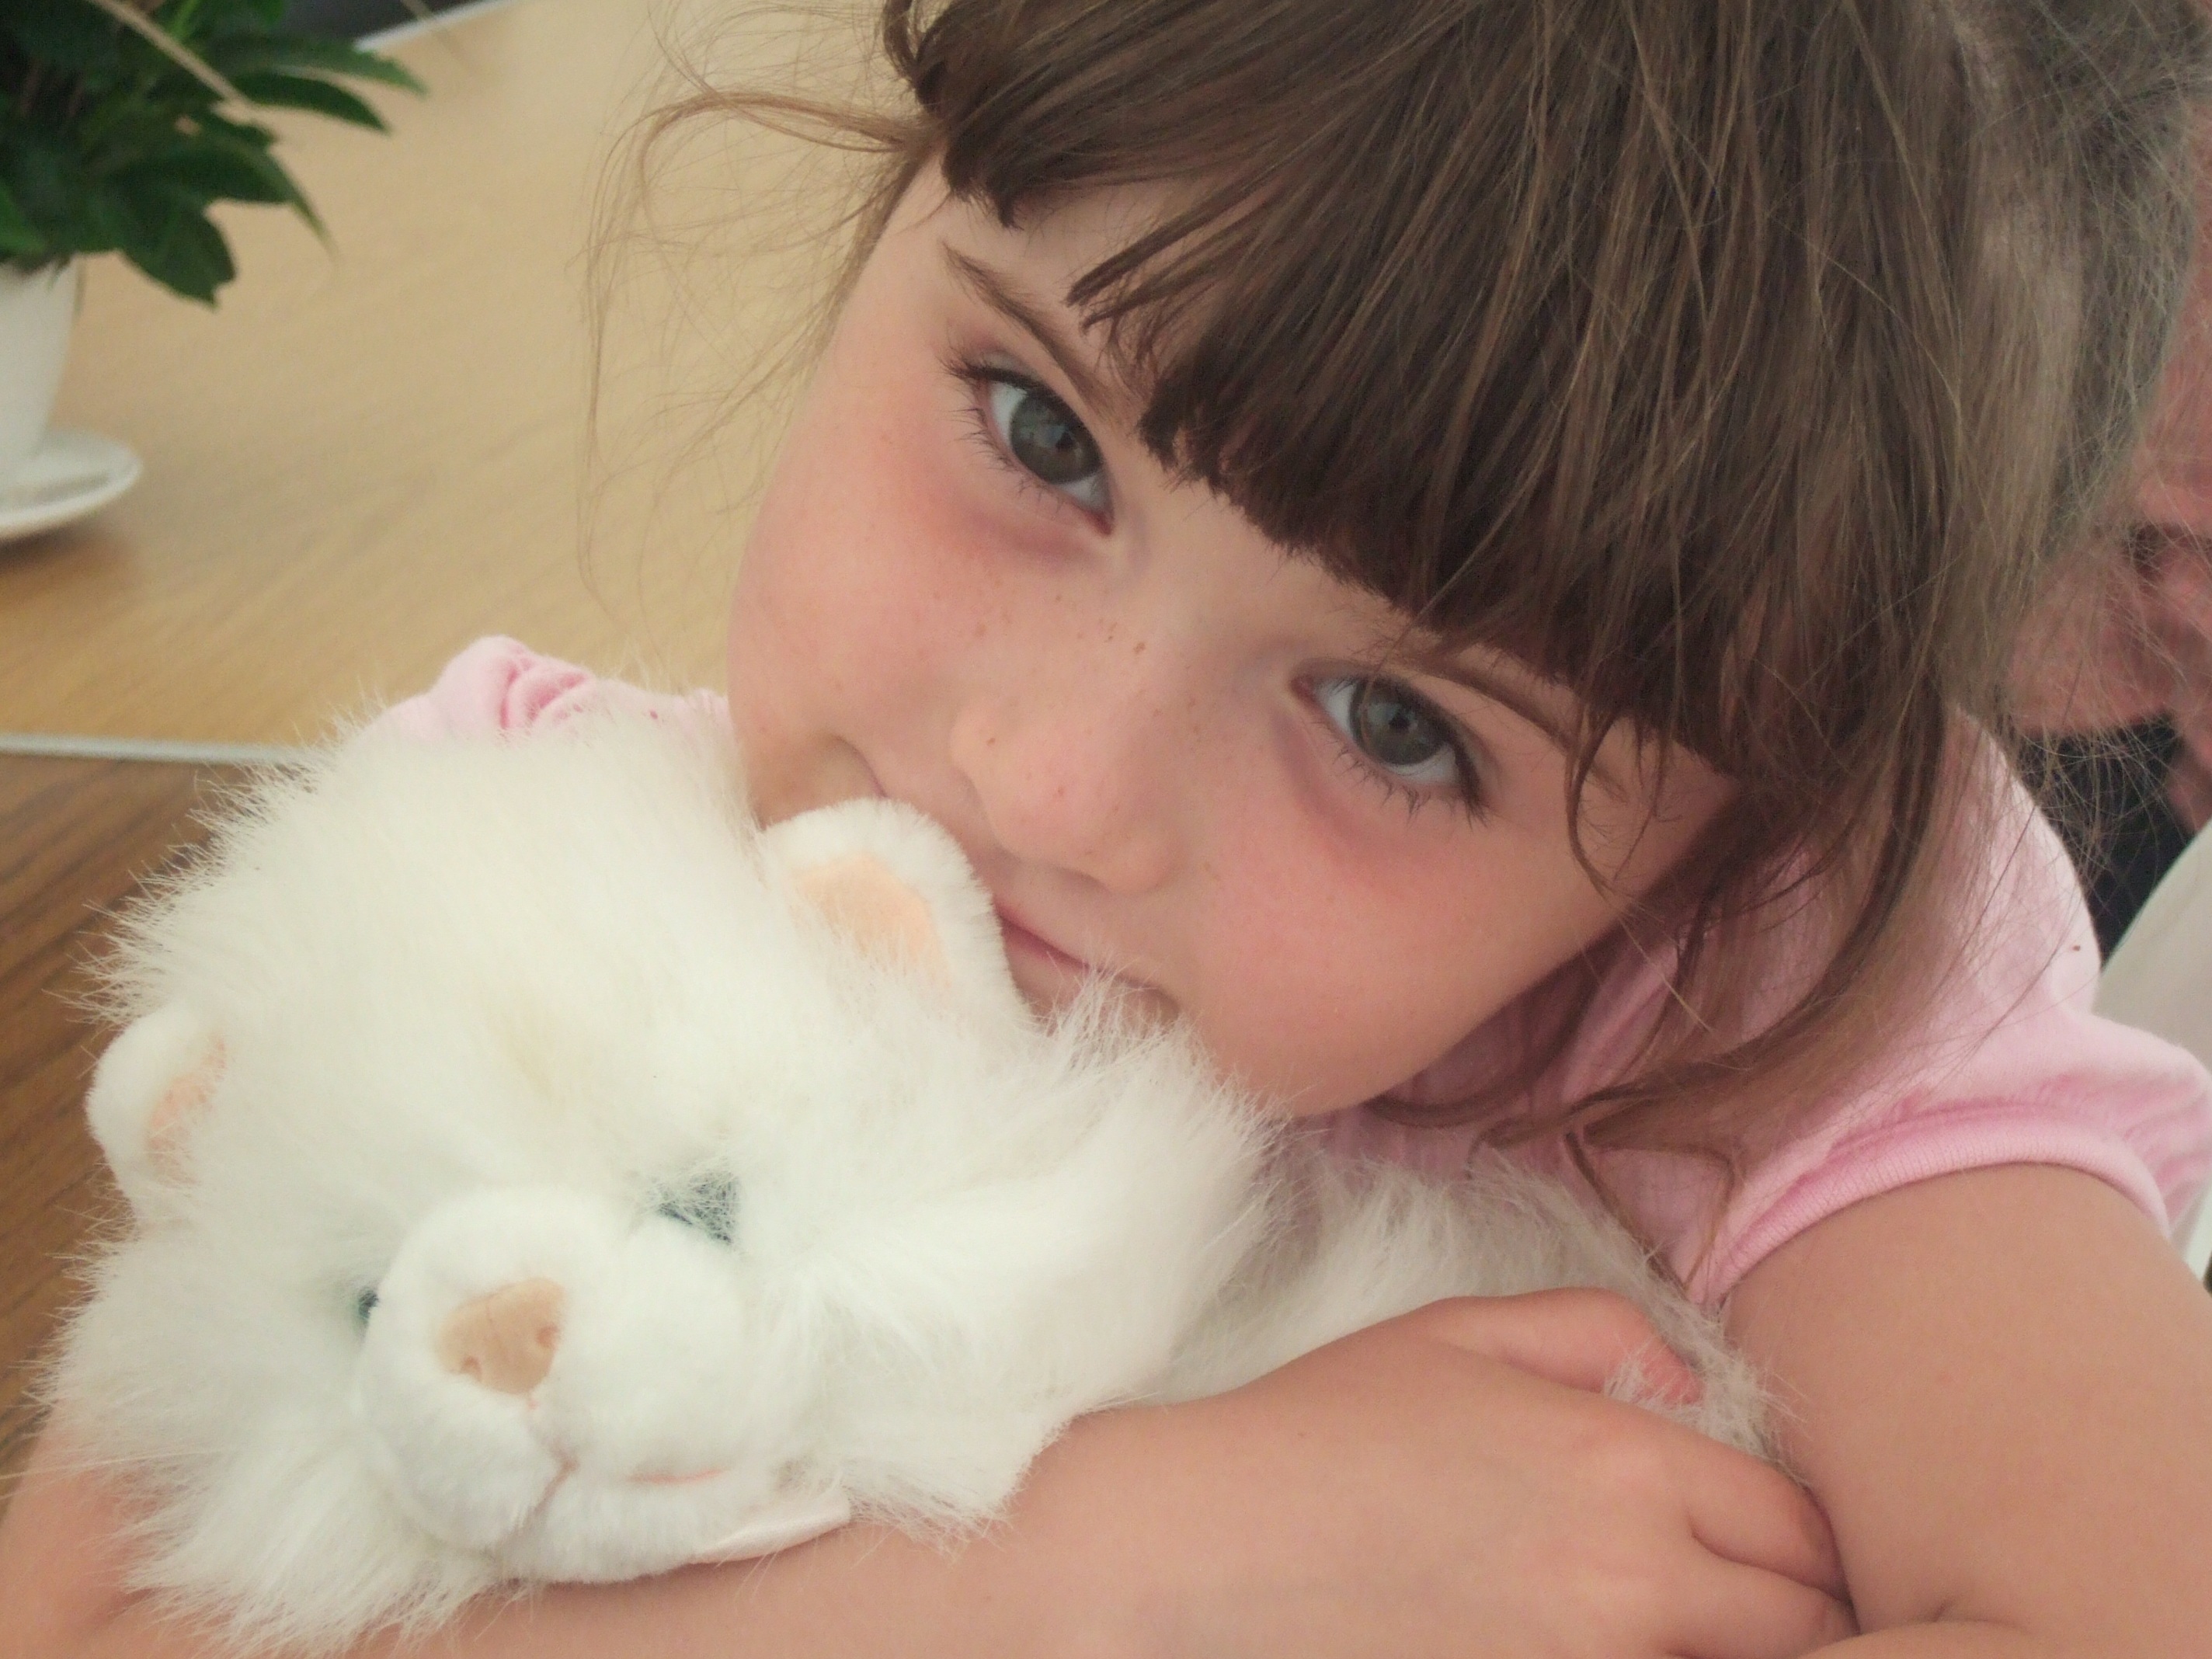
person, girl, cat, mammal, child, childhood, rabbit, preschooler, nose, infant, eye, skin, interaction, soft toy, kids playing, kids toys